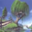
Label: willow_tree